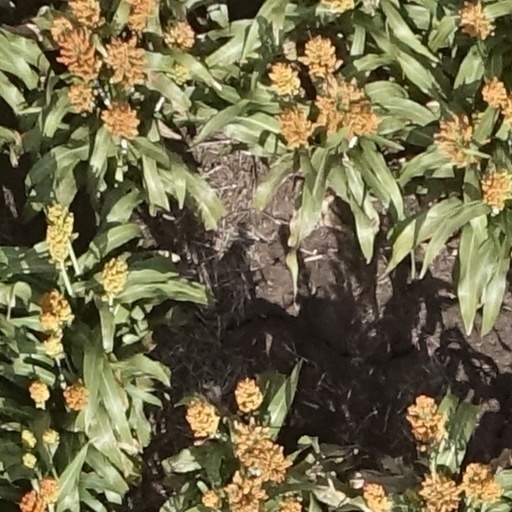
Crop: sorghum